Describe the emotion expressed in this image:  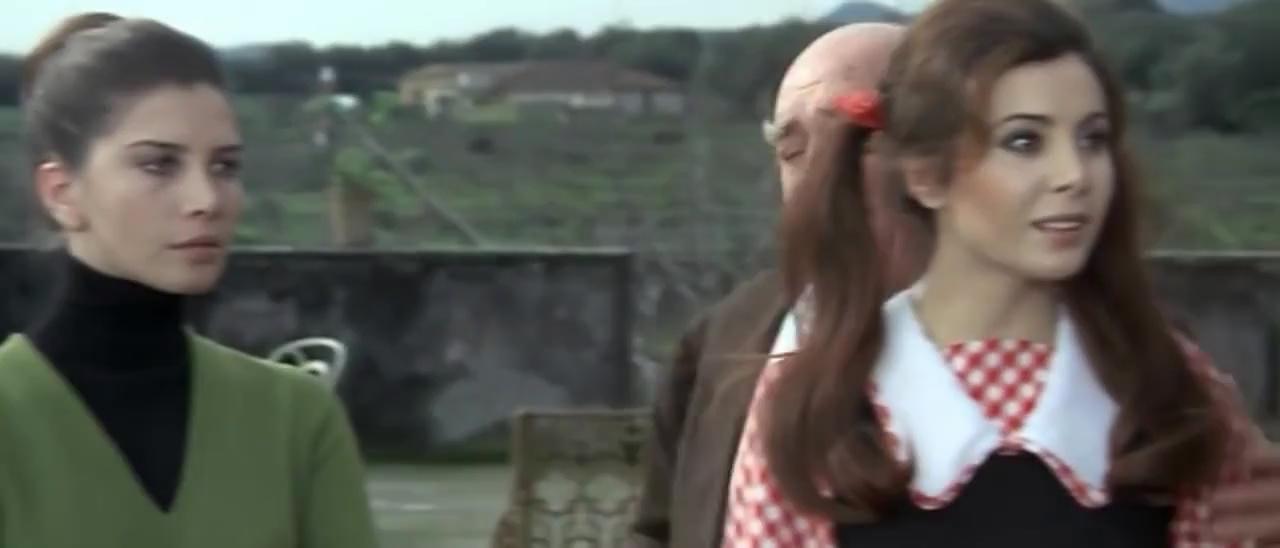
This person displays Fear, valence and arousal with moderate intensity.